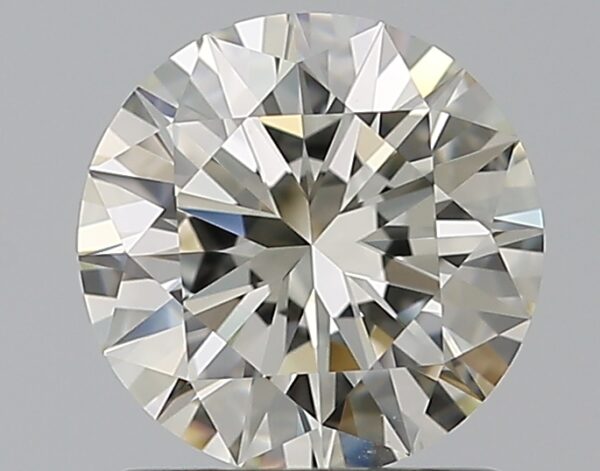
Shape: round
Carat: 1
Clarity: VVS1
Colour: K
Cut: EX
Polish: EX
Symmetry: EX
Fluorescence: N
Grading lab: GIA
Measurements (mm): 6.46 x 6.49 x 3.94